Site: brandenburg
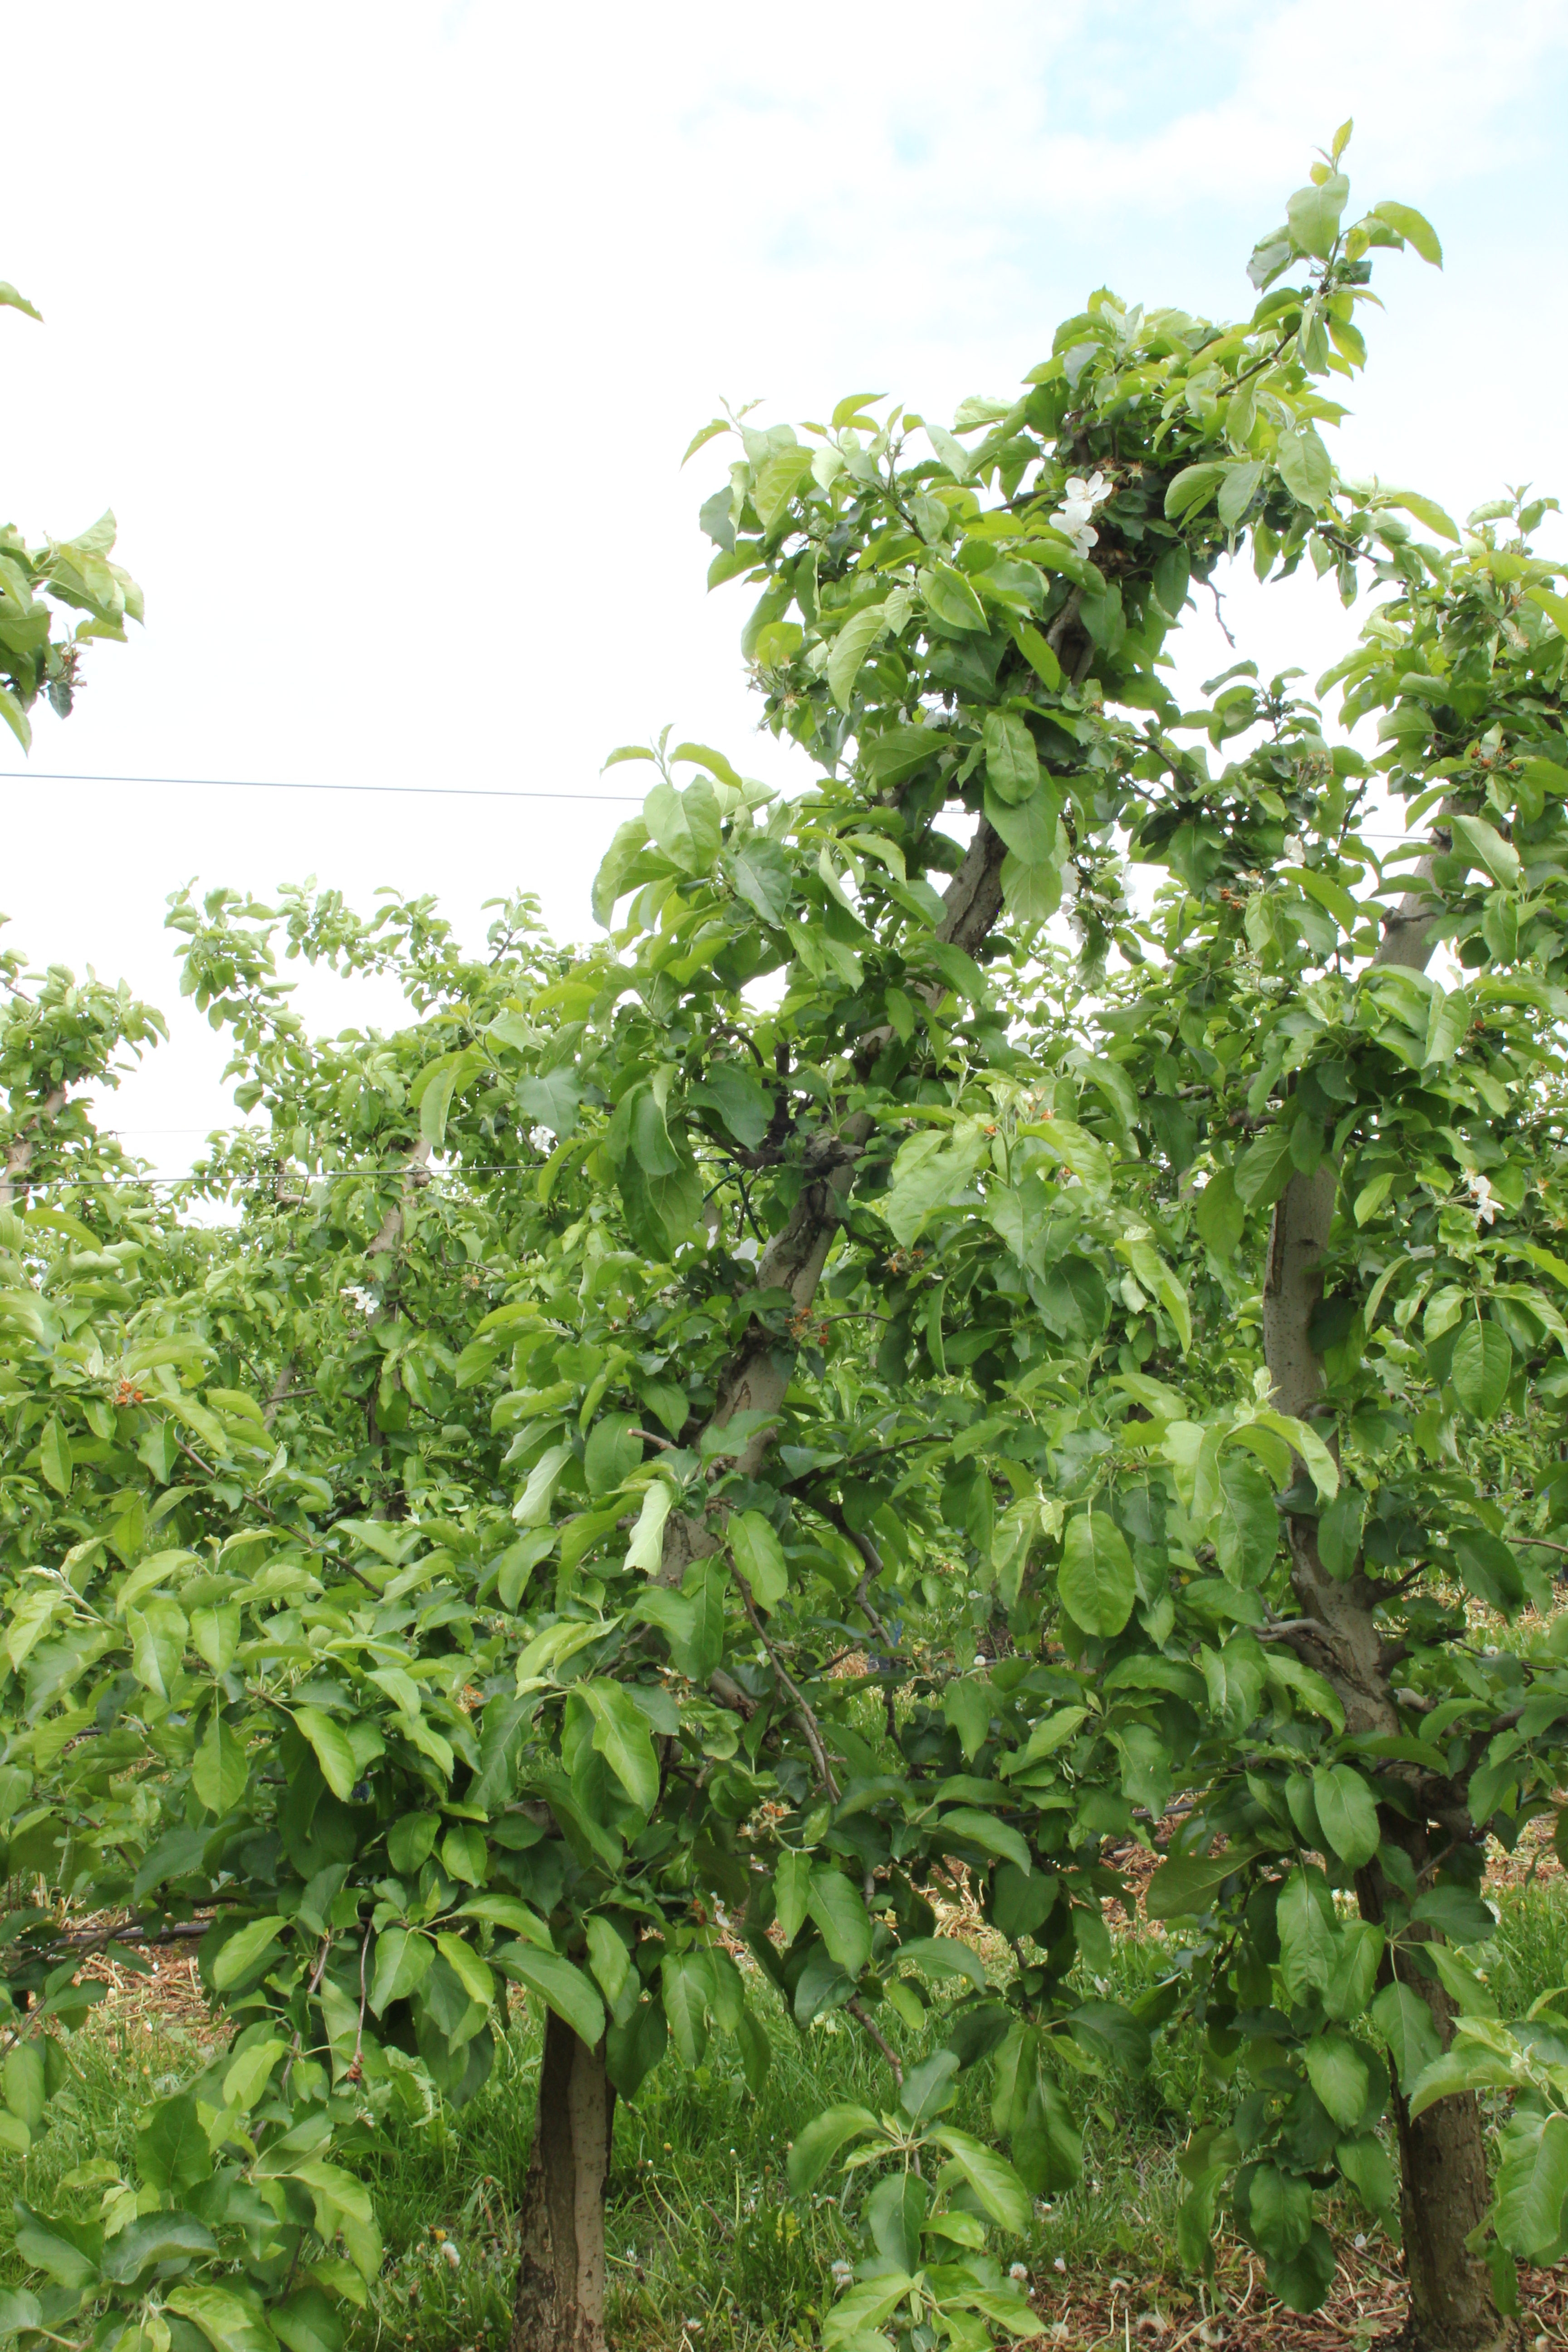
Growth stage (BBCH 67): Flowering